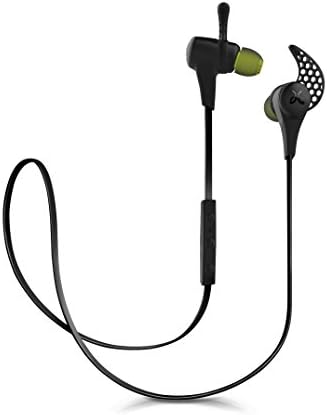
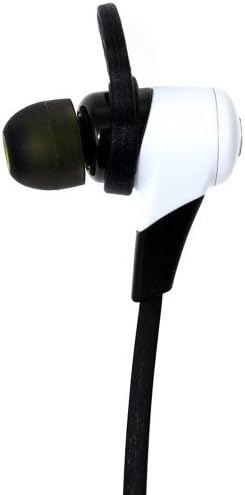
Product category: headphones
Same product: no